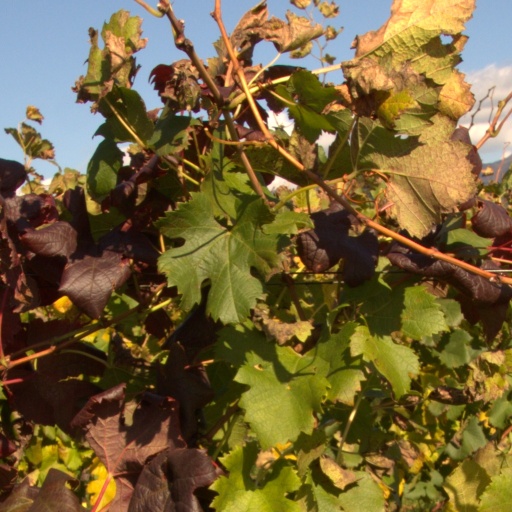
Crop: grape